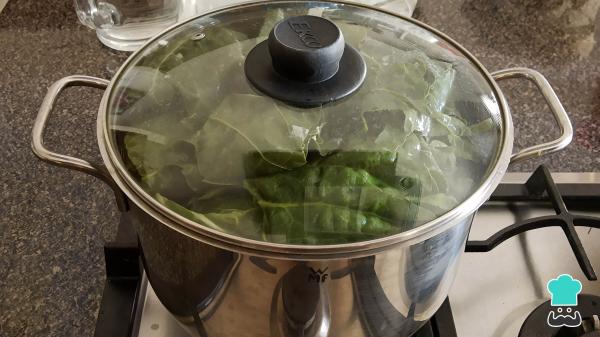
Una vez formados tus tamales, llévalos a una vaporera, tapa y deja cocinar. Cuando comience a hervir el agua de la vaporera, cuenta 1 hora y retira la olla del fuego.